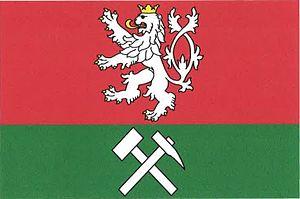
Česká Bělá est un bourg du district de Havlíčkův Brod, dans la région de Vysočina, en Tchéquie. Sa population s'élevait à 1 057 habitants en 2019.